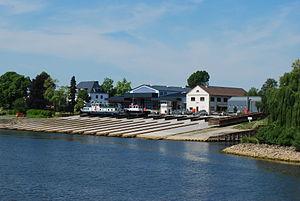
La rive gauche de la Moselle, à hauteur du Deutsche Eck, au confluent avec le Rhin.